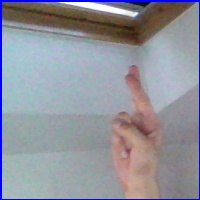
Letra: R